Ruling Class, Ruling Culture: Studies of Conflict, Power and Hegemony in Australian Life

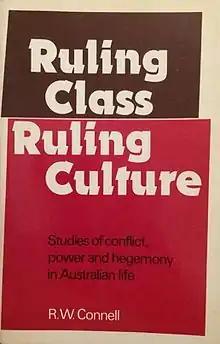
First edition cover

"Ruling Class Ruling Culture" is an influential sociological analysis of class in the 1970s by Australian academic, Raewyn Connell. It covers an extensive range of topics from class conflict, ideological formation, popular culture and the Whitlam dismissal. It was an important text in the development of the Australian New Left, and would substantially inform Connell's collaborative work Class Structure in Australian History.